Taj Mahal (musician)

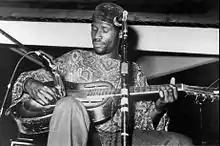
Taj Mahal performing in 1971 (Millard Agency photo)

Mahal moved to Santa Monica, California, in 1964 and formed Rising Sons with fellow blues rock musicians Ry Cooder and Jessie Lee Kincaid, landing a record deal with Columbia Records soon after. After the Rising Sons disbanded, Jesse Ed Davis, a Kiowa native from Oklahoma, joined Taj Mahal and played guitar and piano on Mahal's first four albums. The group was one of the first interracial bands of the period, which may have hampered their commercial viability. However, Rising Sons bassist Gary Marker later recalled the band's members had come to a creative impasse and were unable to reconcile their musical and personal differences even with the guidance of veteran producer Terry Melcher. They recorded enough songs for a full-length album, but released only a single and the band soon broke up. However, Jesse Ed Davis would continue playing with Taj in his live bands into the early 70s. Legacy Records did release "The Rising Sons Featuring Taj Mahal and Ry Cooder" in 1992 with material from that period. During this time Mahal was also working with other musicians like Howlin' Wolf, Buddy Guy, Lightnin' Hopkins, and Muddy Waters.